Brotherhood of Man

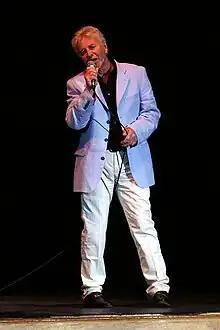
Tony Burrows in concert. Taken on 17 May 2008.

In 1985, Brotherhood of Man reunited for a one-off TV appearance and they discussed getting back together. Over the next year, and now back with Sheriden in place of Upton, the group formed their own management company and begin performing again. In late 1986, the group were back on the live circuit, but decided against attempting a chart comeback.